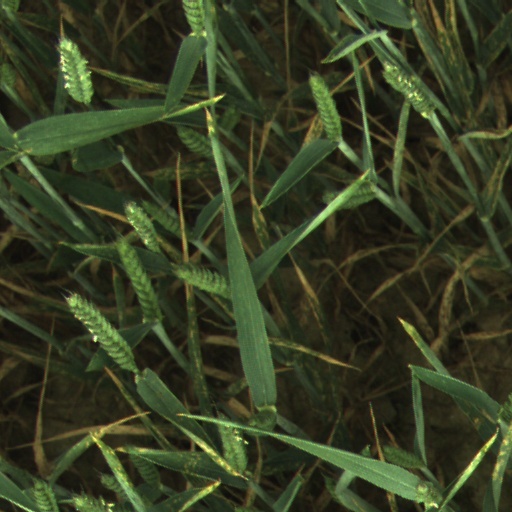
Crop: wheat